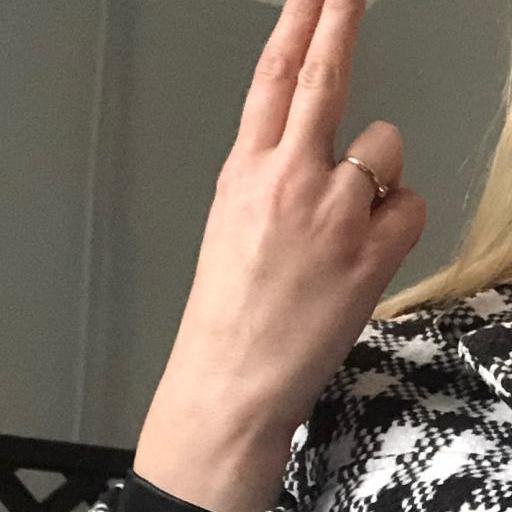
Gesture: two_up_inverted